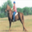
Label: horse